Constitution of the Irish Free State

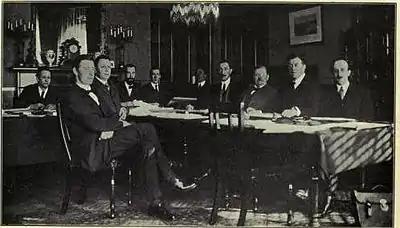
The Constitution Committee meeting at the Shelbourne Hotel, Dublin.

The Constitution of the Irish Free State was adopted by Act of Dáil Éireann sitting as a constituent assembly on 25 October 1922. In accordance with Article 83 of the Constitution, the Irish Free State Constitution Act 1922 of the British Parliament, which came into effect upon receiving the royal assent on 5 December 1922, provided that the Constitution would come into effect upon the issue of a Royal Proclamation, which was done on 6 December 1922. In 1937 the Constitution of the Irish Free State was replaced by the modern Constitution of Ireland following a referendum.